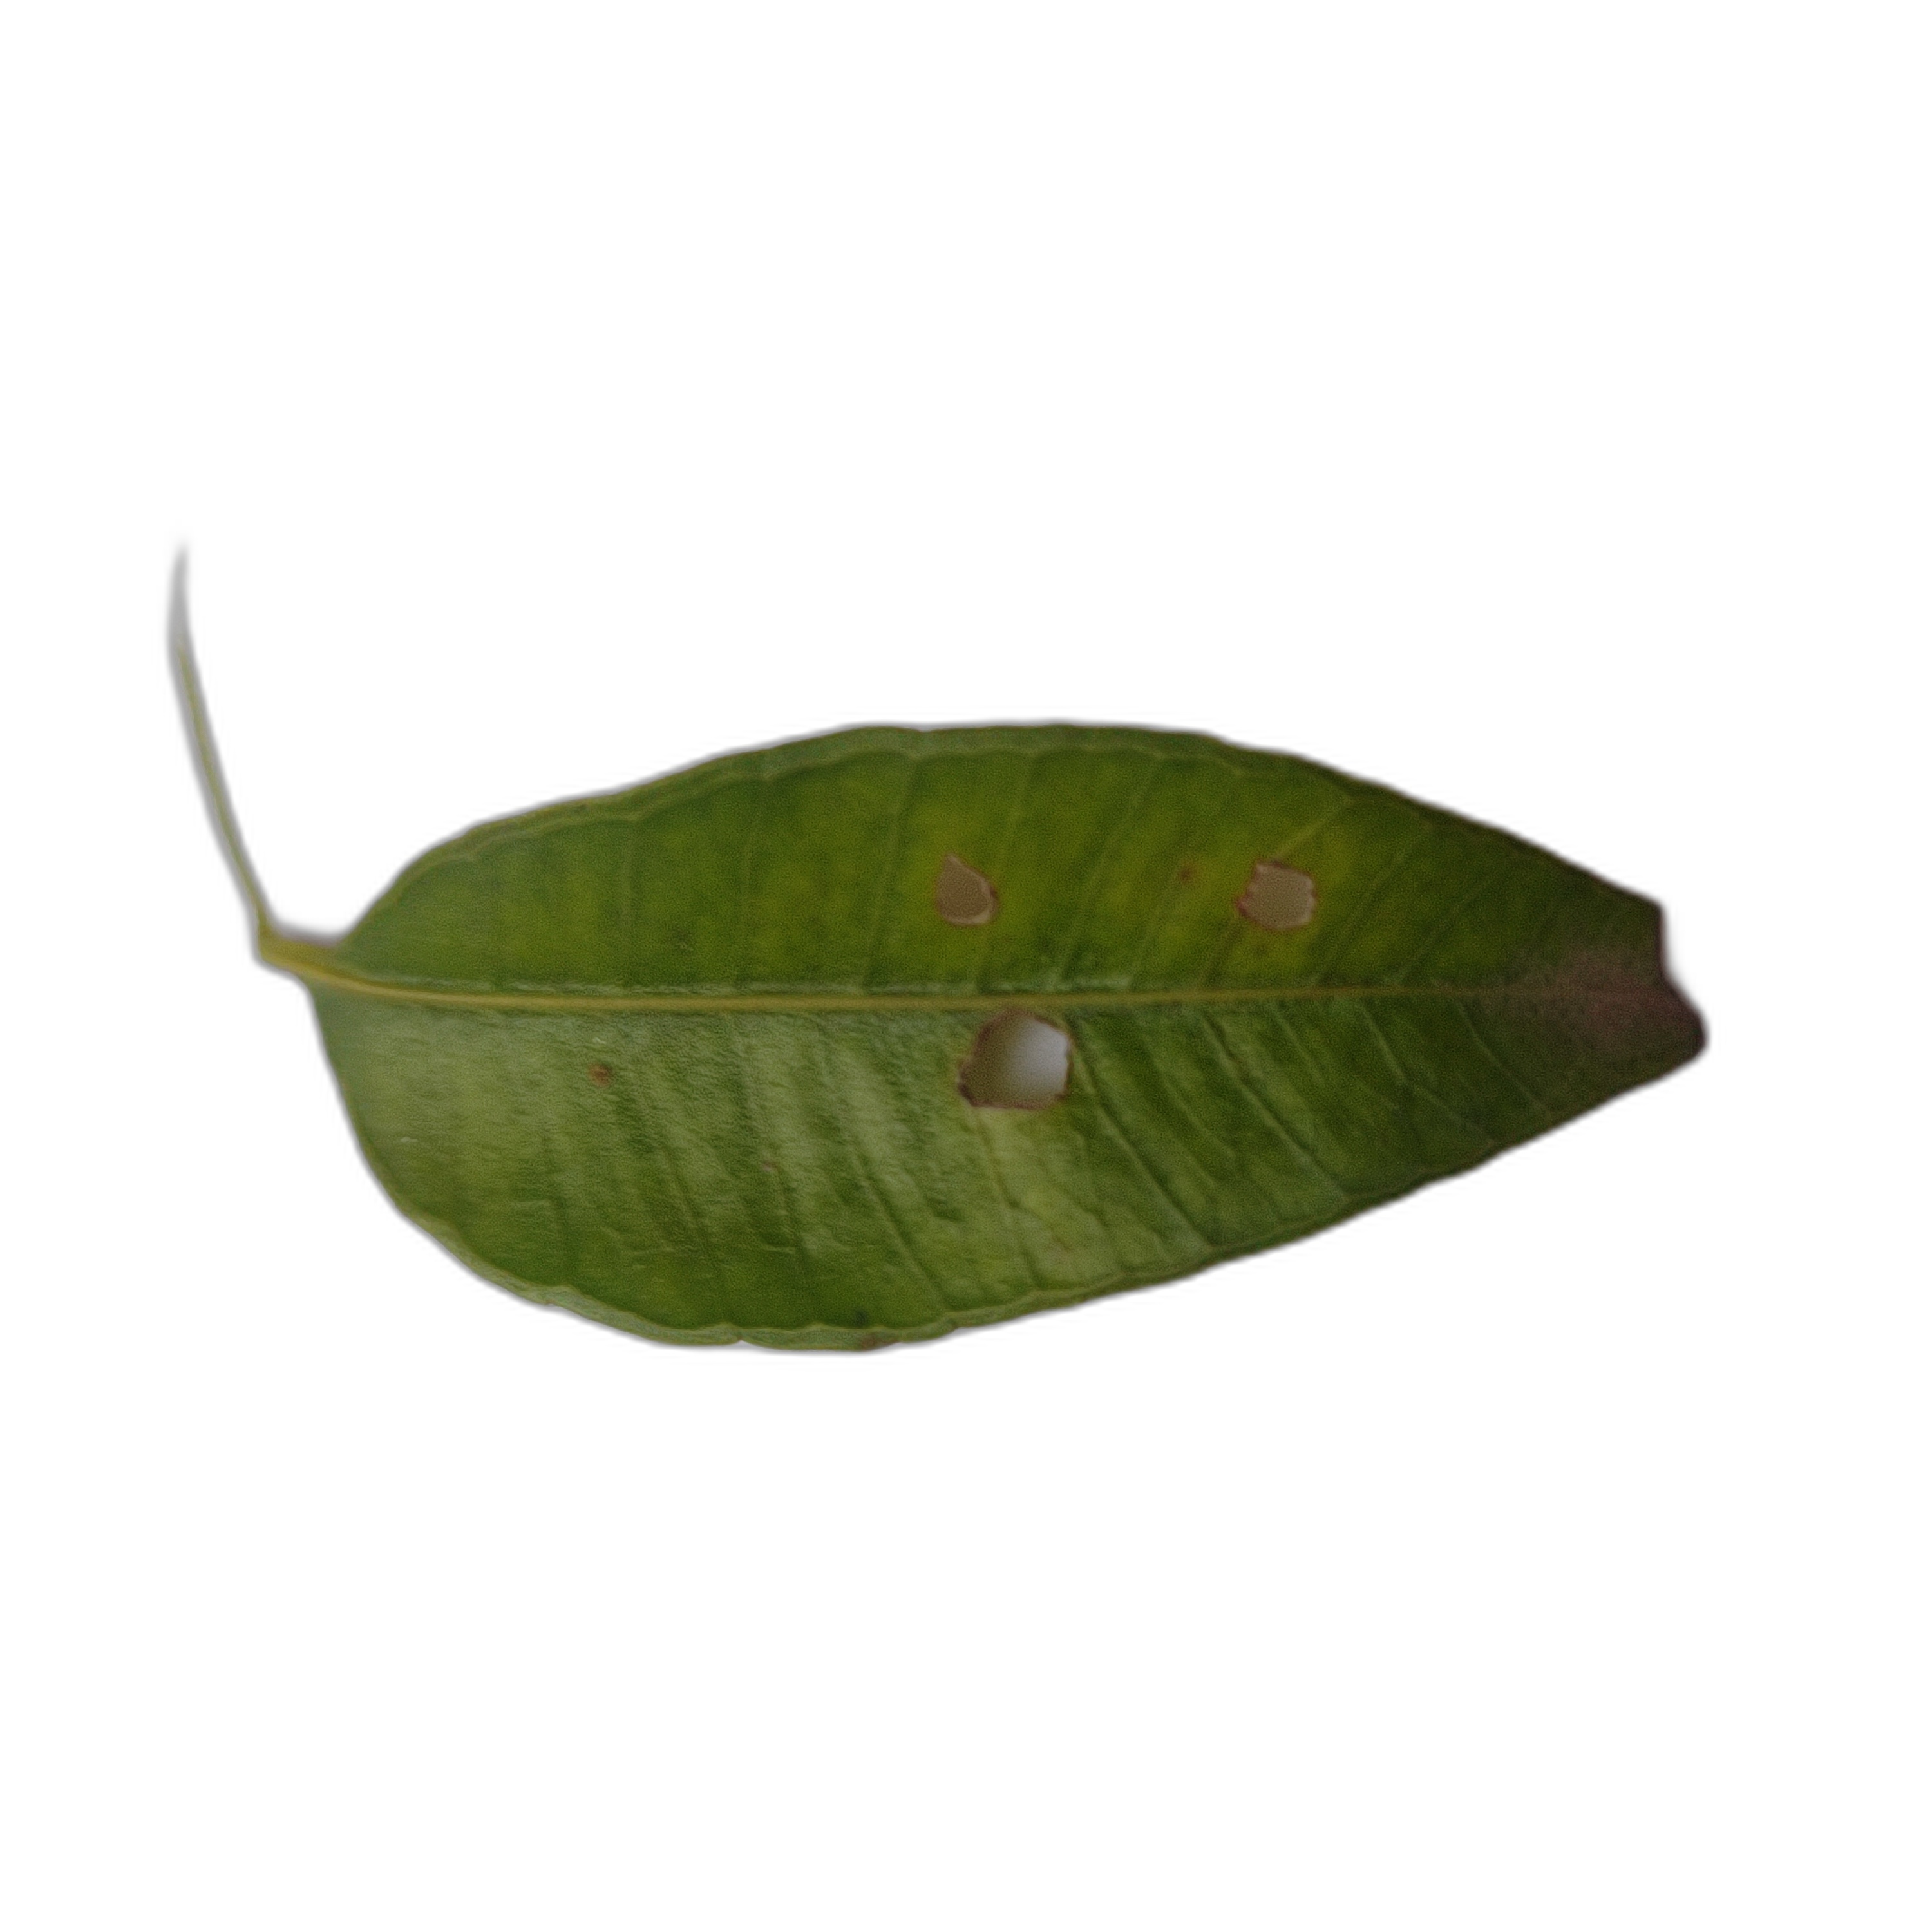
Label: not_healthy